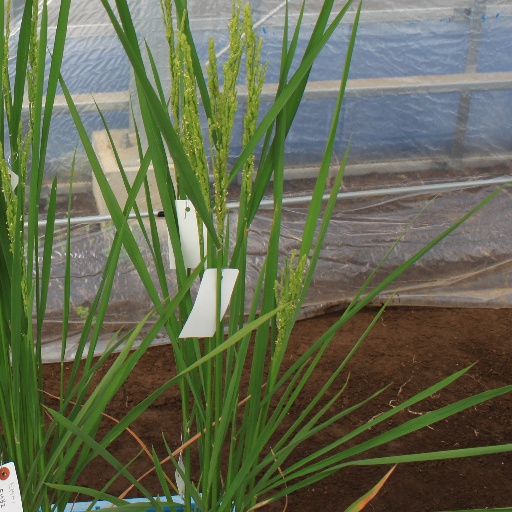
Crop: rice